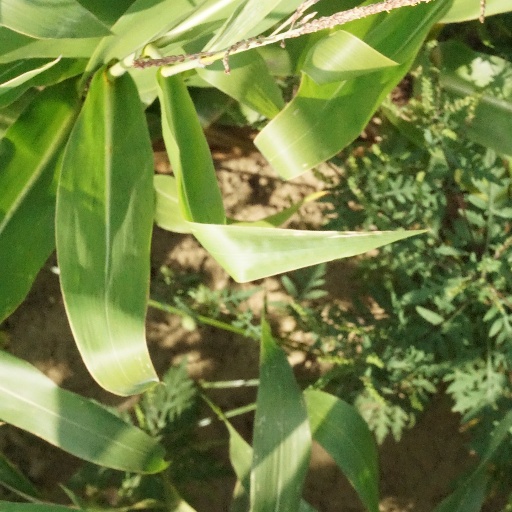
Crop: maize; corn